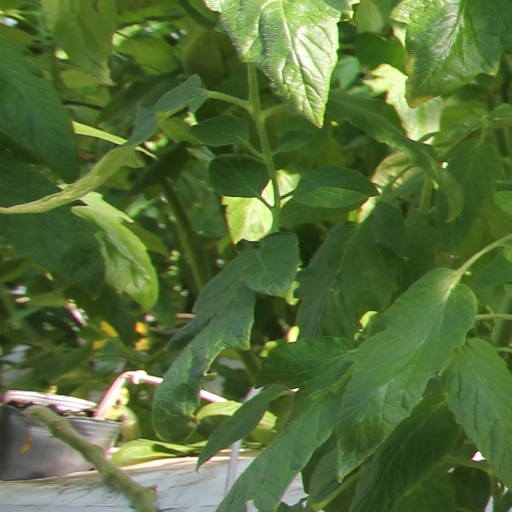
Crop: tomato